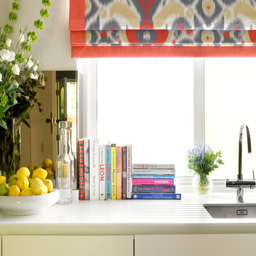
example of a trendy kitchen design